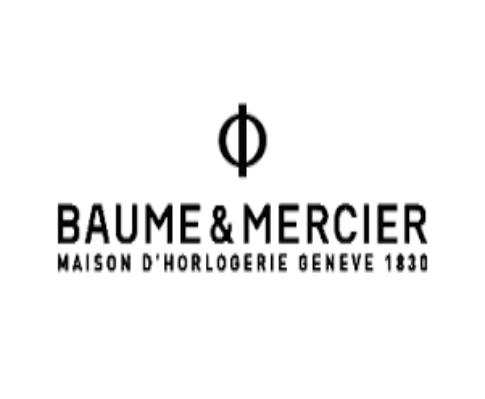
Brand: Baume et Mercier-2
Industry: Clothes